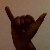
The image shows a hand gesture representing the letter 'Y' in Indian Sign Language.